I Wish You All the Best

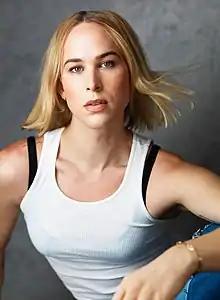
"I Wish You All The Best" is Tommy Dorfman's directorial debut.

In 2021, Tommy Dorfman revealed on "Time" that she would be writing, directing, and producing a film adaptation of "I Wish You All the Best". On August 30, 2022, Dorfman announced that she was looking for an actor to portray the film’s protagonist, Ben DeBacker. On October 14, Alexandra Daddario was set to star as Hannah. On November 4, Corey Fogelmanis was set to star in the film, along with Amy Landecker, Judson Mills, Lexi Underwood, and Lisa Yamada.